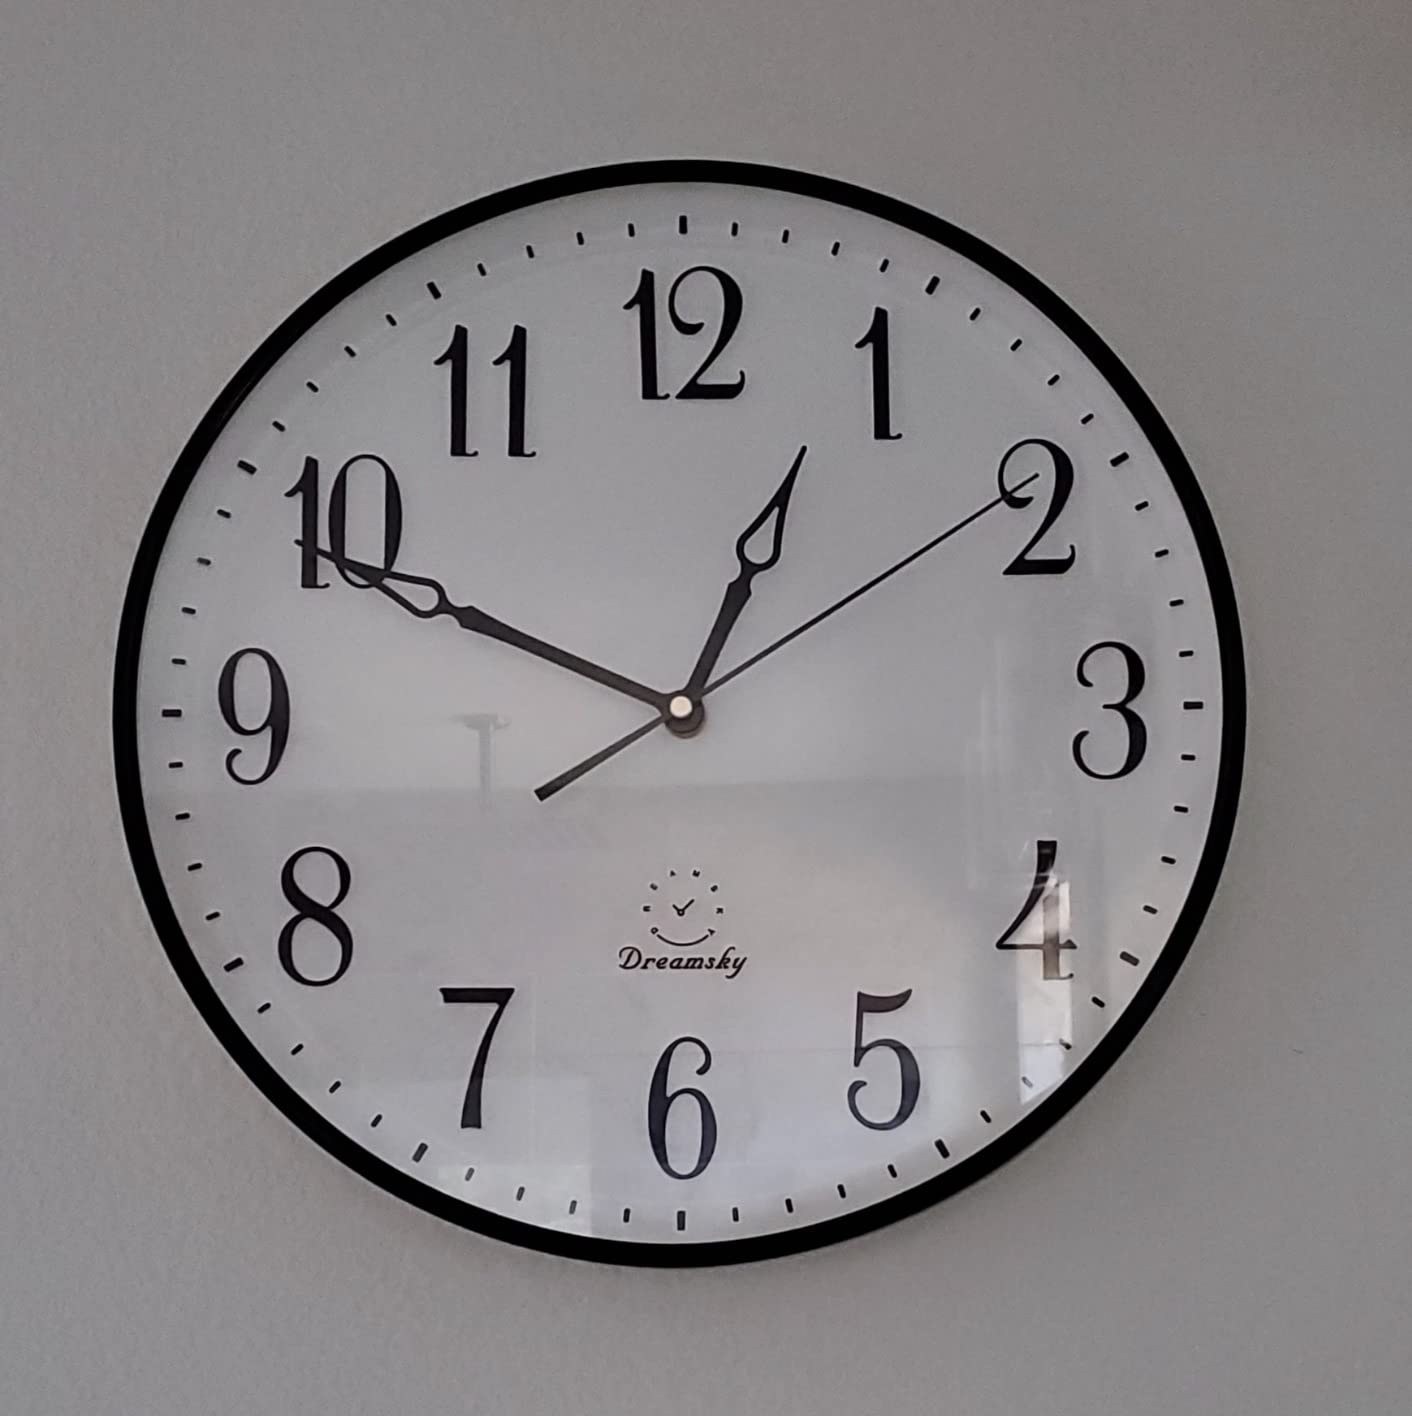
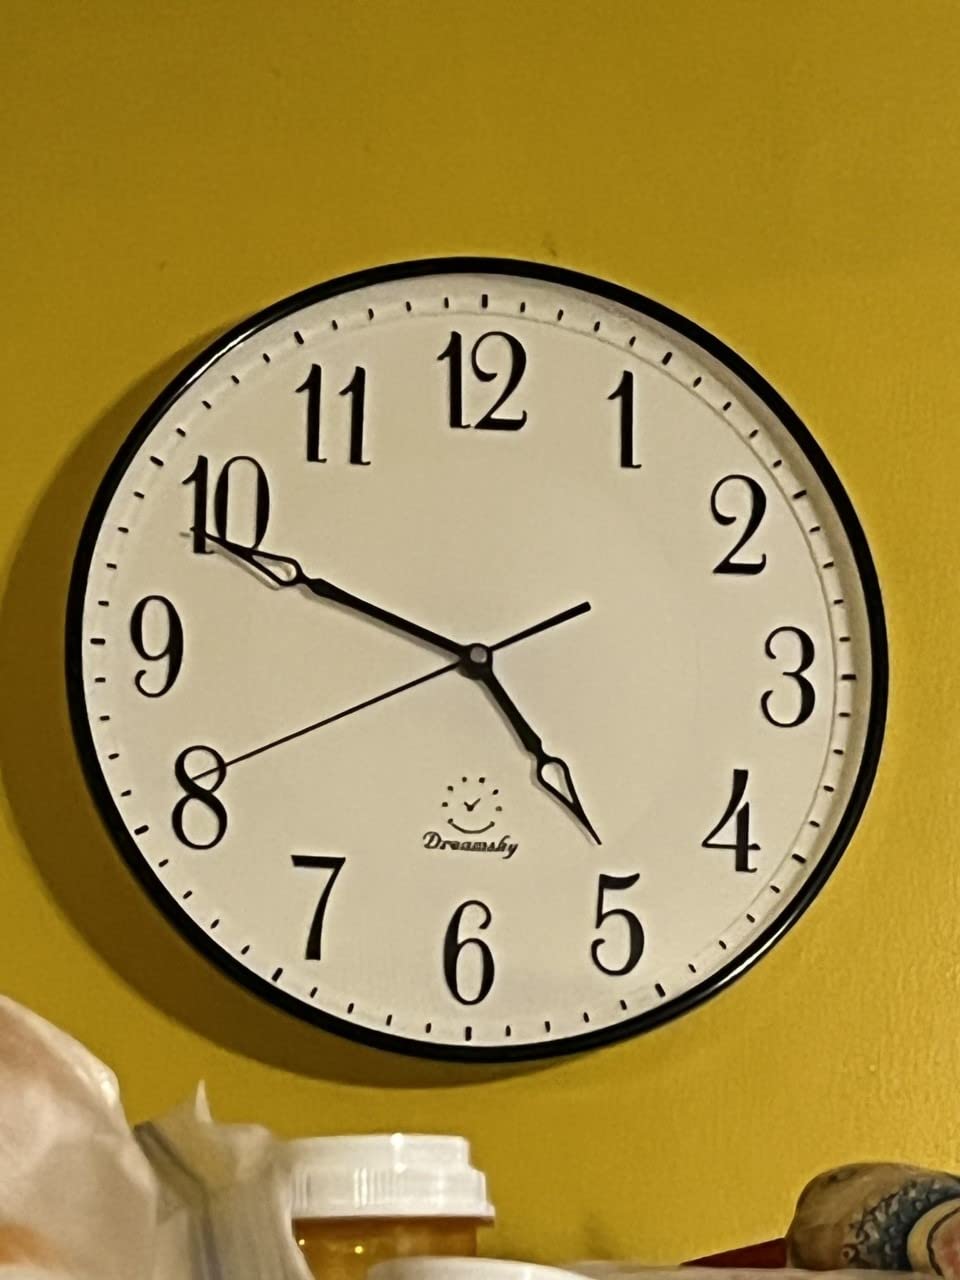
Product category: clock
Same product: yes